Camp Endicott

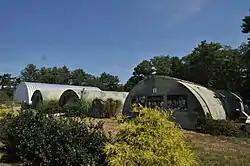
Surviving Camp Endicott Quonset huts at the Seabee Museum

Camp Endicott was a United States Navy Seabee facility, part of Davisville Naval Construction Battalion Center at Quonset Point in North Kingstown, Rhode Island. A surviving portion of the camp, now mostly demolished, was listed on the National Register of Historic Places in 1978.